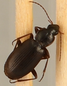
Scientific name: Calathus advena
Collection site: Niwot Ridge Mountain Research Station Site (NIWO), plot NIWO_007